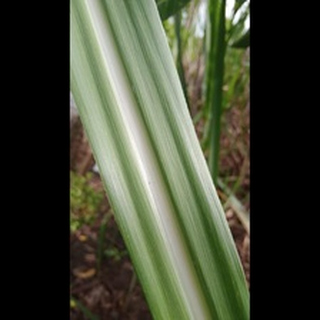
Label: healthy_sugarcane